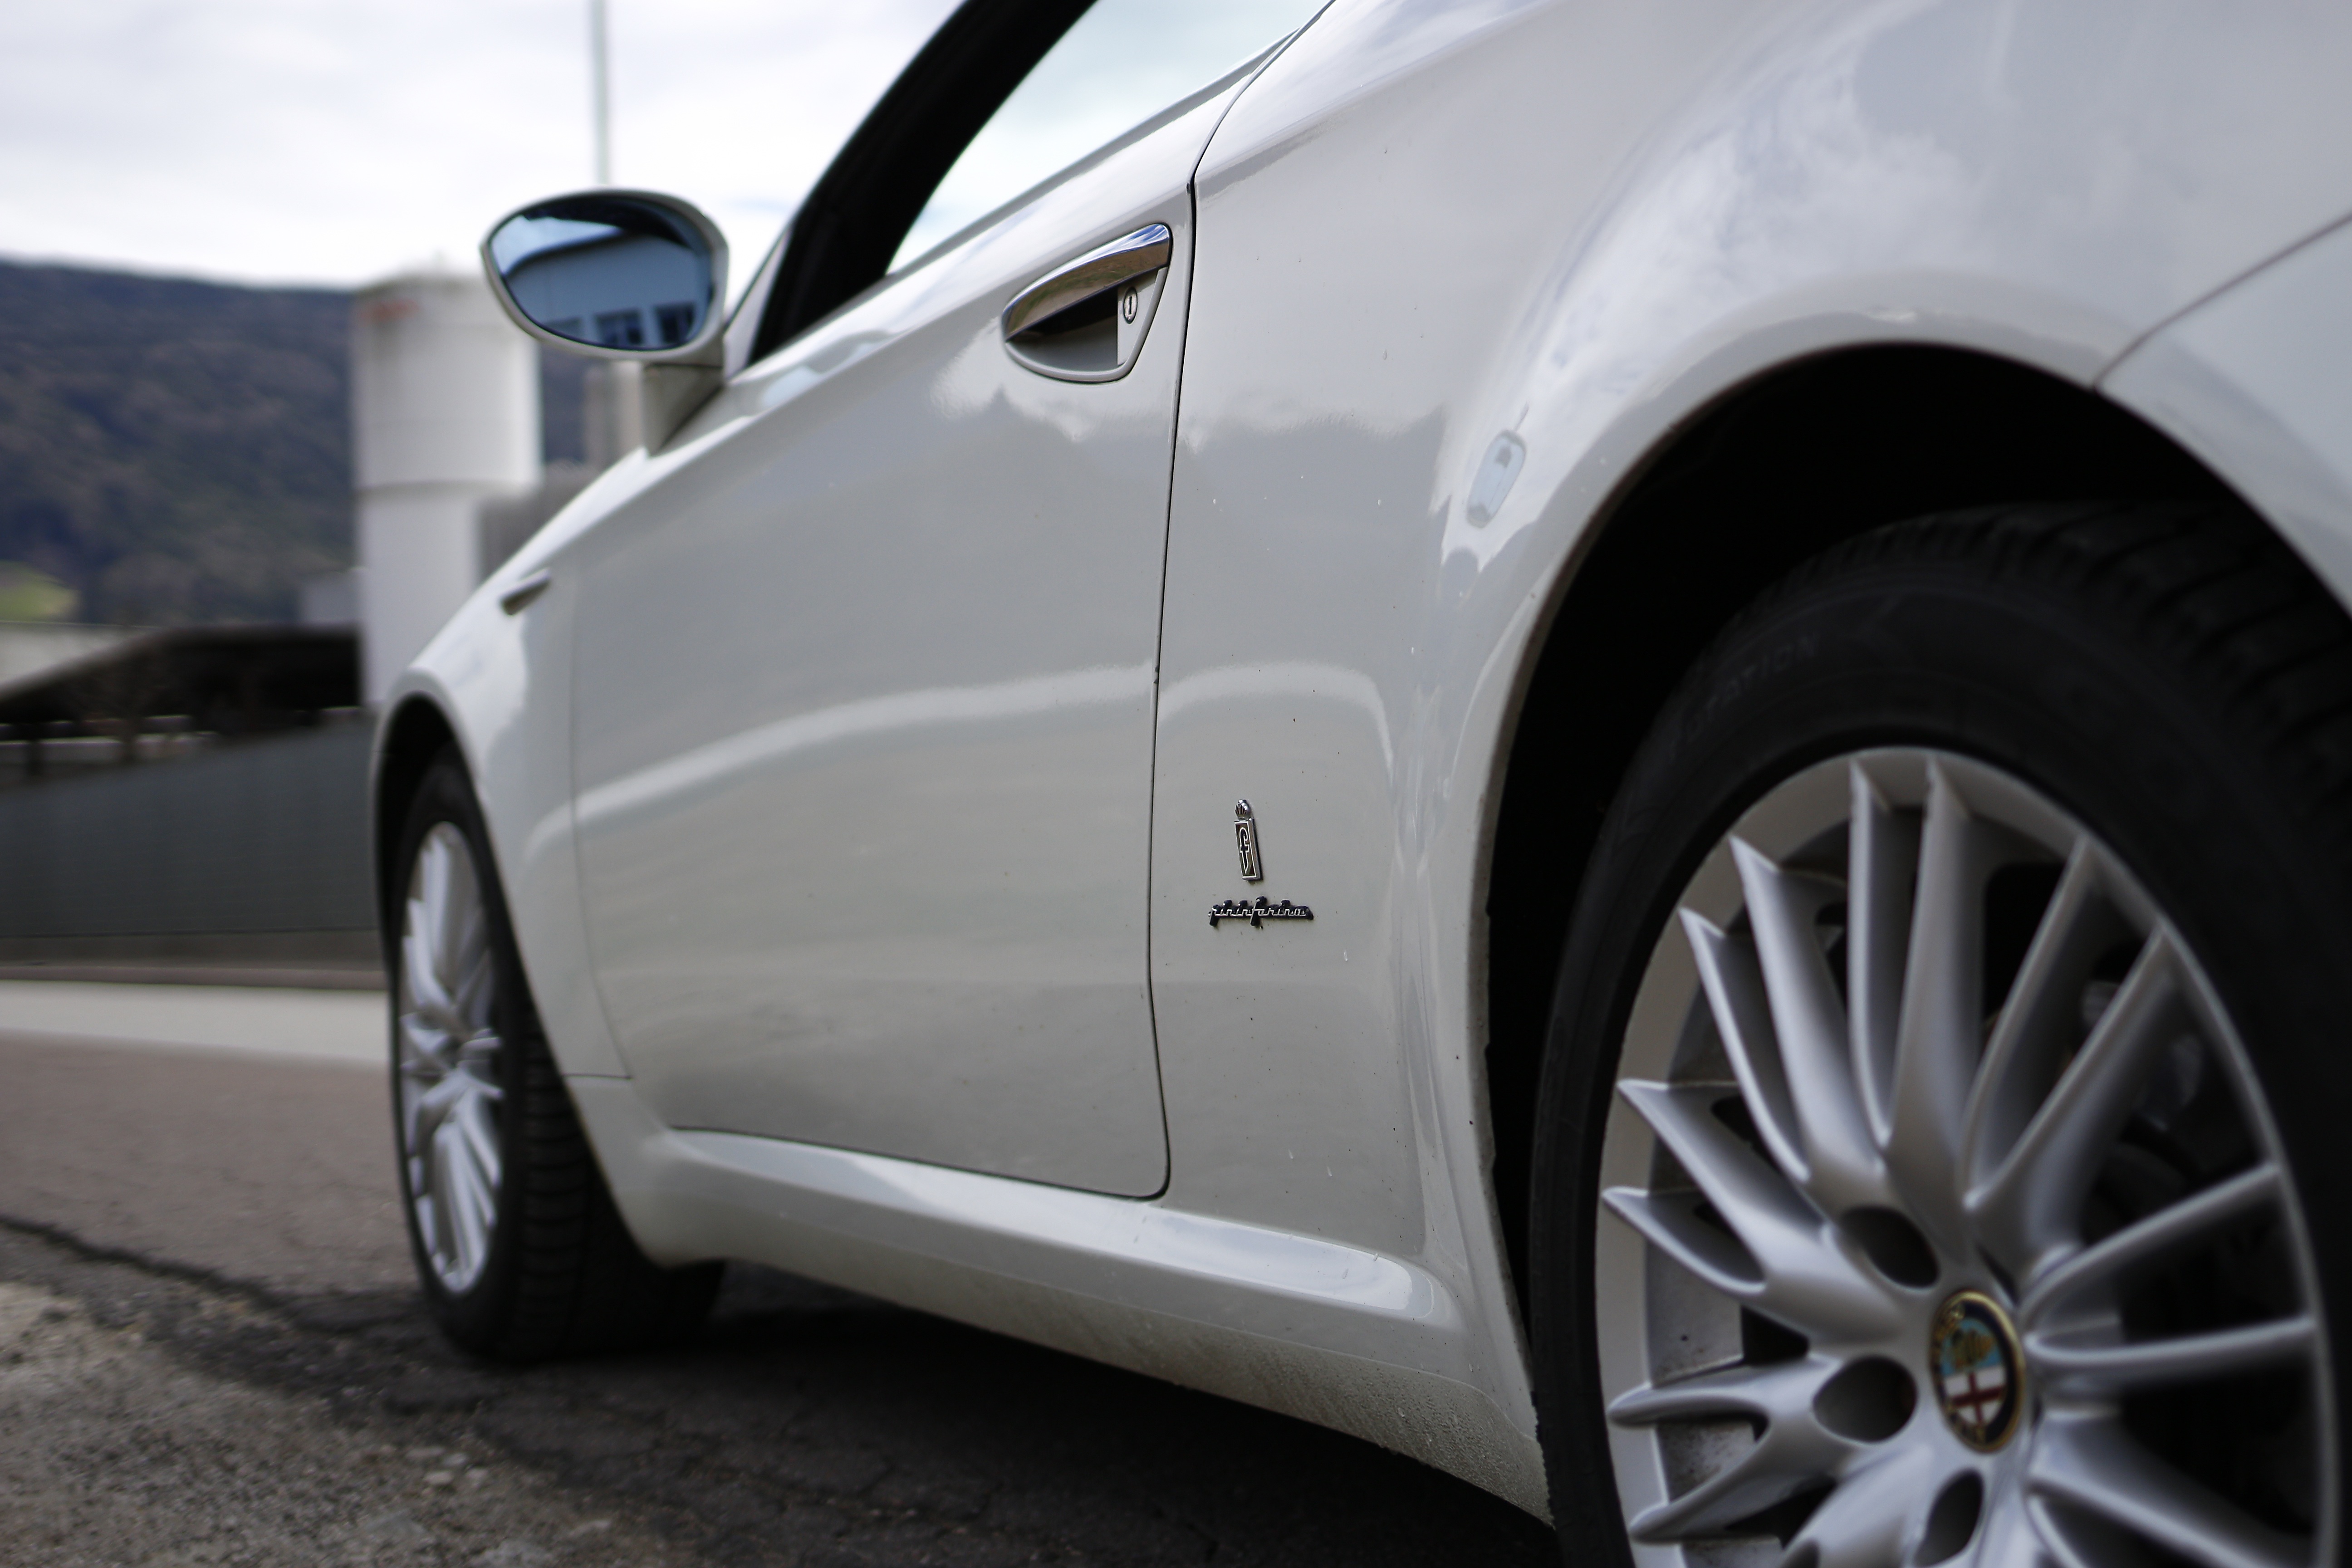
car, wheel, vehicle, auto, automotive, sports car, spider, luxury, design, curves, rim, sedan, convertible, expensive, alfa romeo, racing car, flitzer, land vehicle, automobile make, automotive exterior, compact car, luxury vehicle, family car, executive car, mid size car, alfa romeo 159